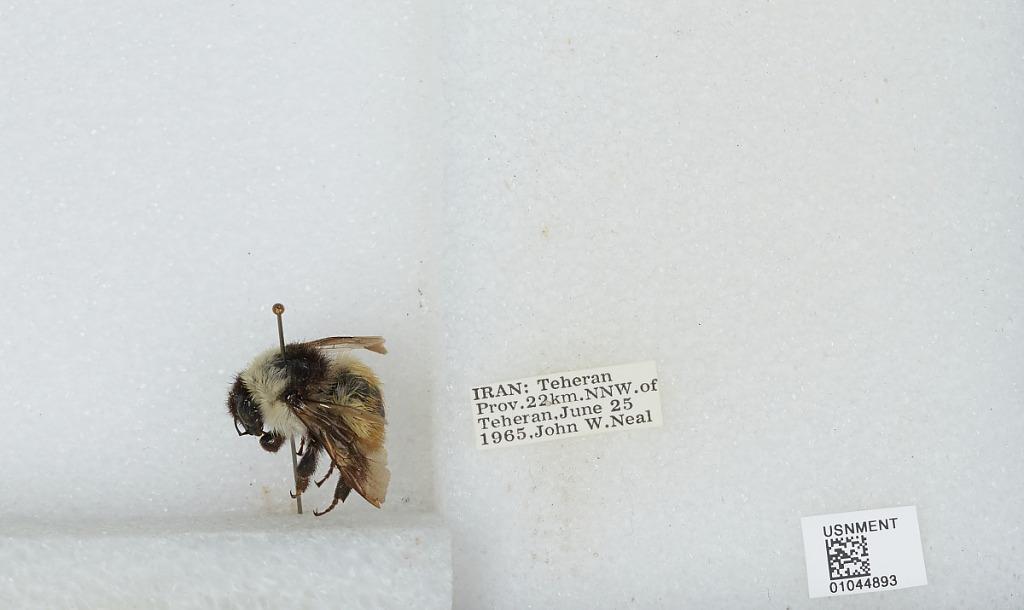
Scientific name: Bombus sp.
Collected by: J. Neal
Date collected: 1965-6-25
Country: Iran
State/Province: Tehran
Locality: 22 kilometers North Northwest of Tehran
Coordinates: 35.9638, 51.2052